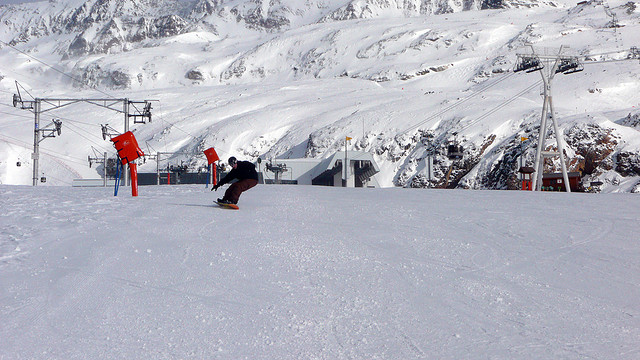
user: Given an image and a question. Answer the question in a short answer. Question: What form of snowboarding is seen here? Short Answer:
assistant: downhill